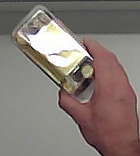
Product: rocher_chocolate